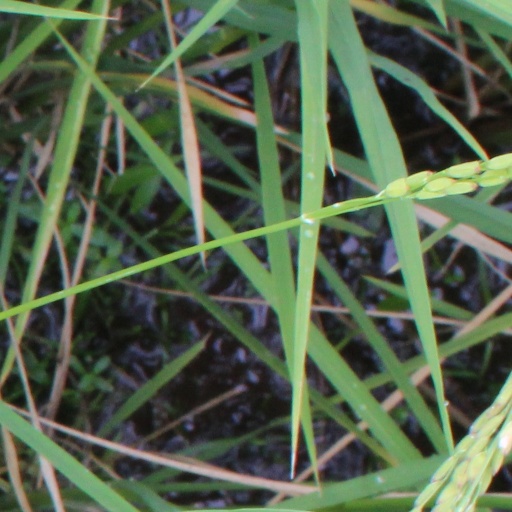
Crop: rice